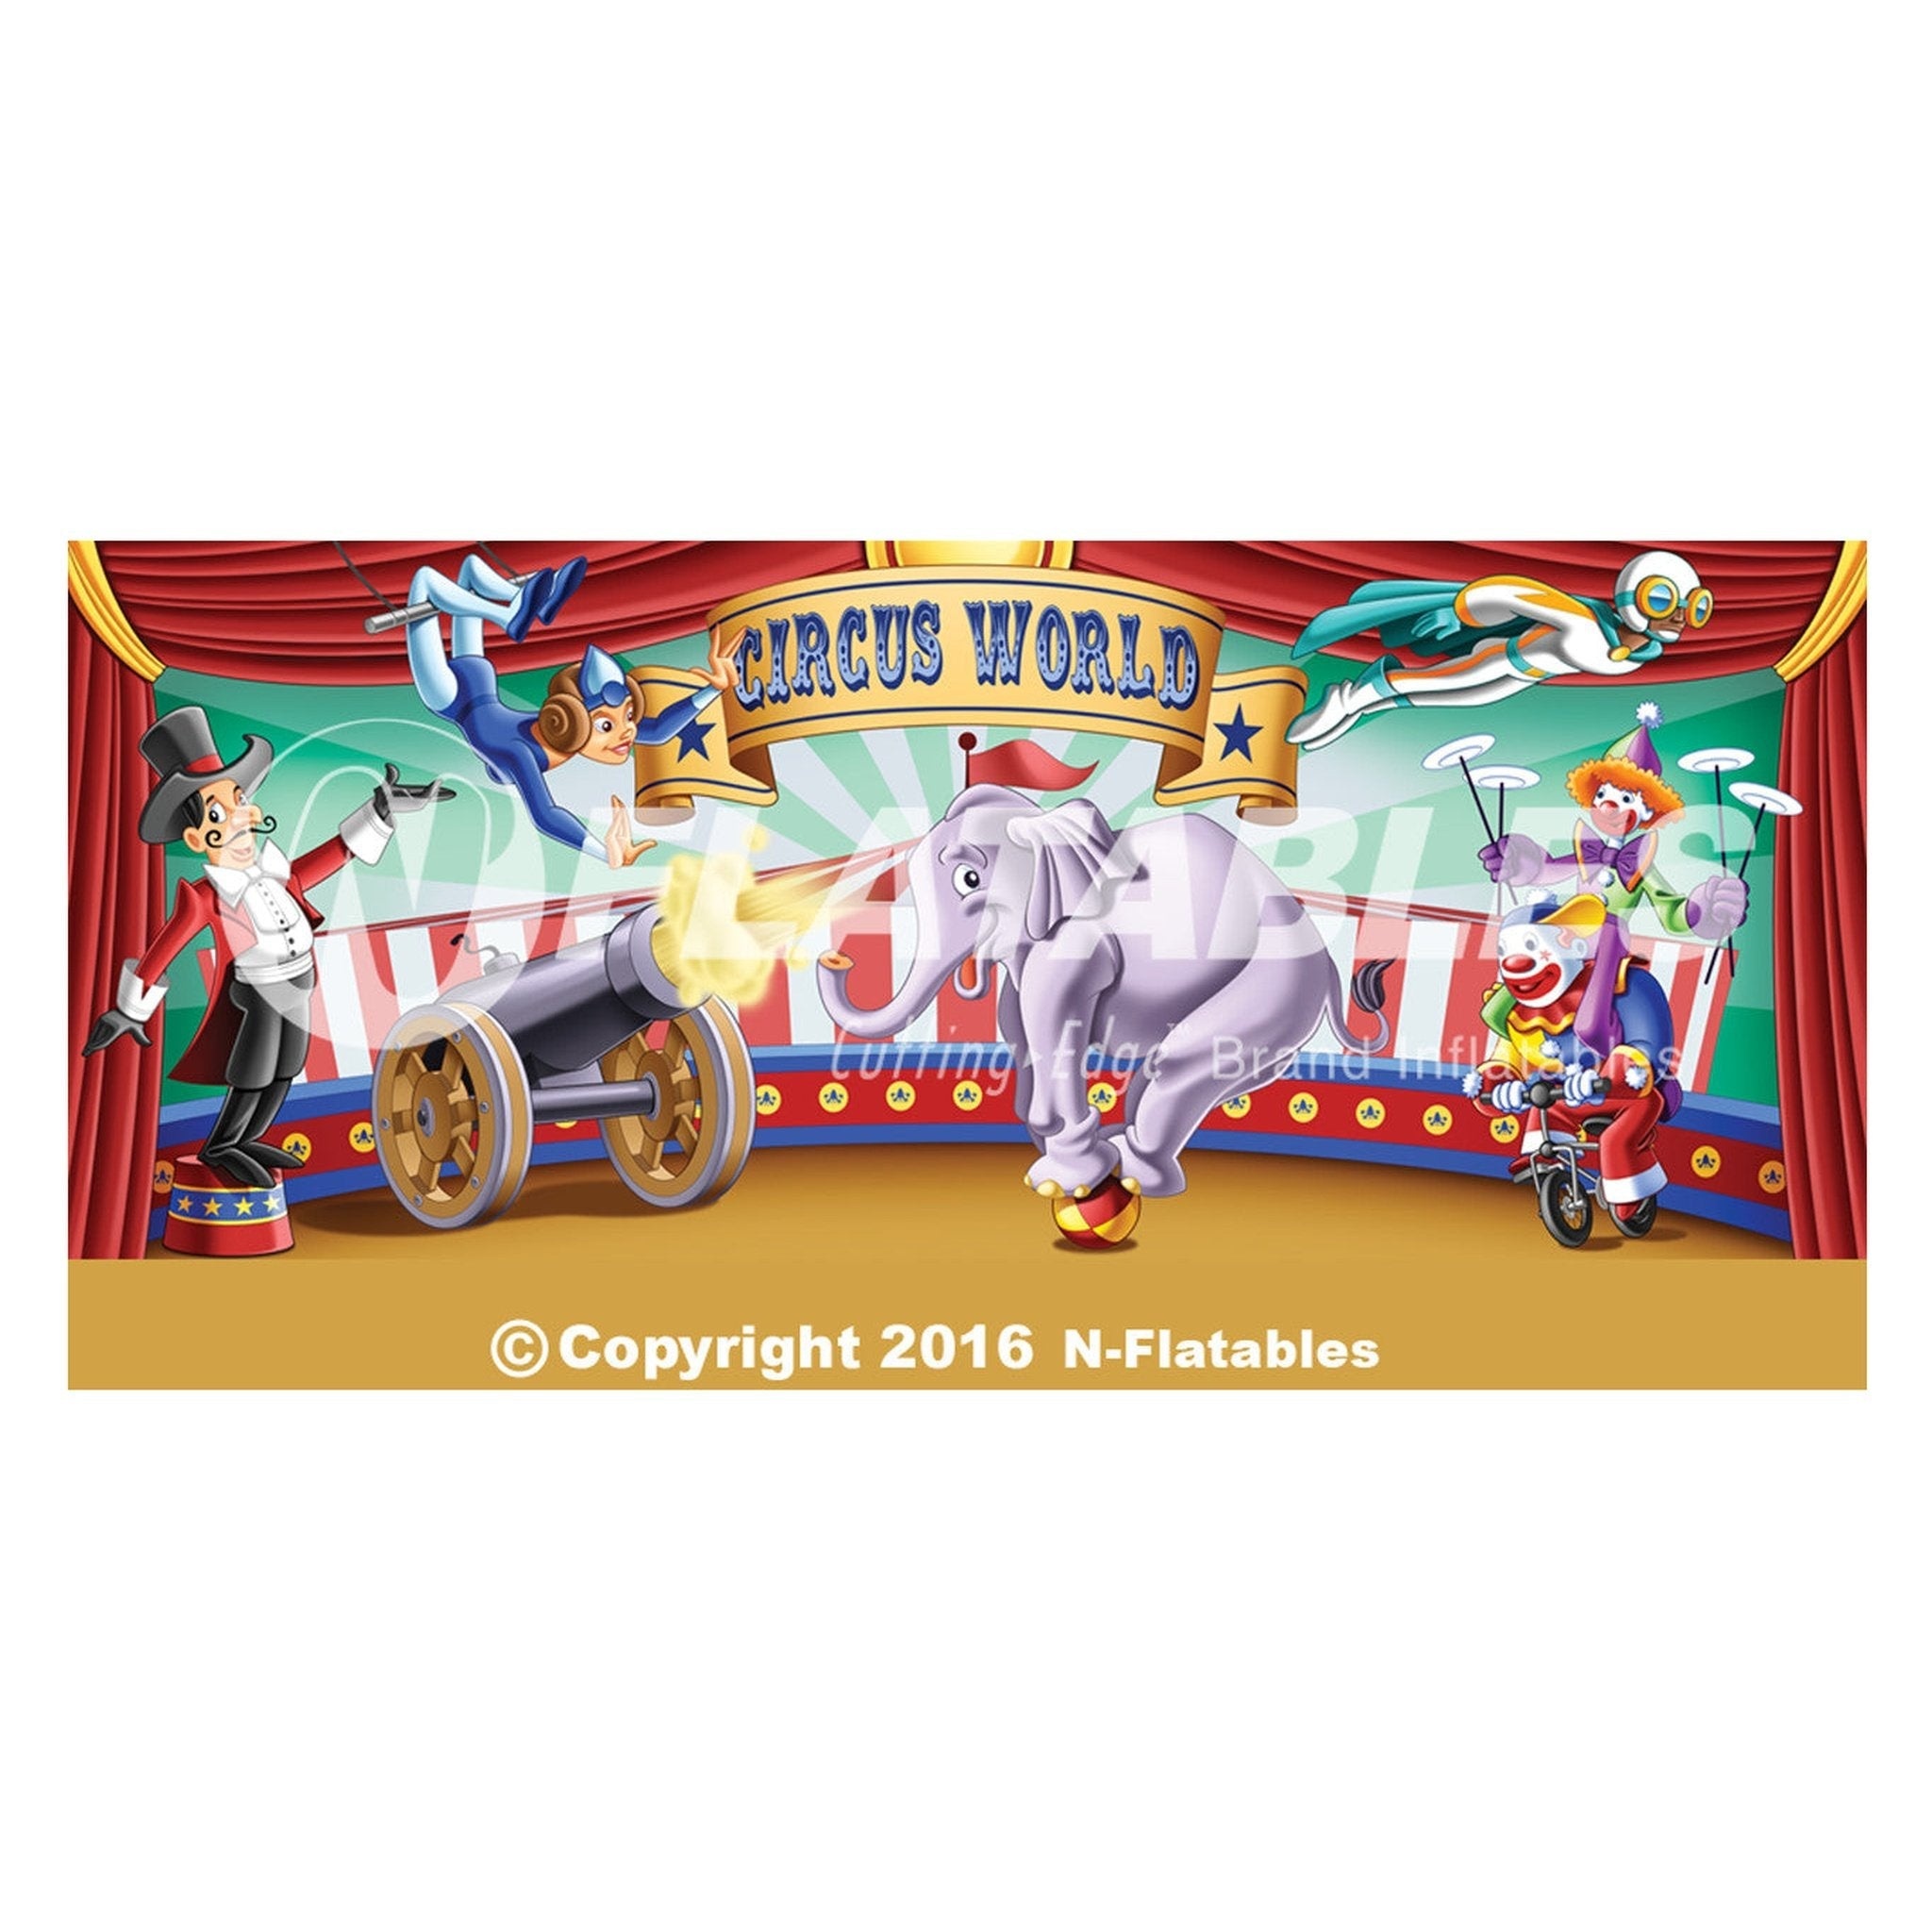
Circus World Removable Art Panel
Elevate Your Inflatable's Appeal with Removable Art Panels In the world of modular inflatables, versatility and visual appeal are paramount. That's why our Removable Art Panels are the perfect addition to your collection. Designed with kids in mind, these panels feature timeless themes that ignite young imaginations. Let's explore what makes our panels stand out: Original Artwork: Our panels are adorned with captivating original artwork that captures the essence of childhood wonder. These designs are thoughtfully crafted to engage and delight kids of all ages. UV Coated Hi-Res Digital Print: To ensure longevity and vibrancy, our panels boast UV coated high-resolution digital prints. This protective coating shields against the elements, allowing the artwork to retain its brilliance even after extended use. Commercial-Grade Velcro: We understand the importance of easy installation and secure attachment. That's why our panels are equipped with commercial-grade Velcro. This feature guarantees a hassle-free and robust connection to your bounce house or combo. Select Your Perfect Size: Choosing the right size panel is essential to achieving a seamless fit. To make the selection process straightforward, we offer various panel sizes to cater to your specific needs. If you find yourself uncertain about sizing, our dedicated sales representatives are readily available to provide guidance and ensure your purchase aligns perfectly with your inflatable. Versatile and Engaging: Whether you're hosting a birthday party, school event, or community gathering, our Removable Art Panels add an extra layer of versatility and excitement to your inflatables. They're an excellent way to refresh your setup for different occasions and keep kids entertained. Elevate the visual appeal of your modular inflatables and captivate young hearts and minds with our Removable Art Panels. Browse our selection of themes, choose the ideal size, and let your inflatables come to life with the magic of original artwork. It's a simple yet effective way to create memorable experiences for children and families alike.
Brand: RKEJ
Category: Toys & Games > Outdoor Play Equipment > Inflatable Bouncer Accessories